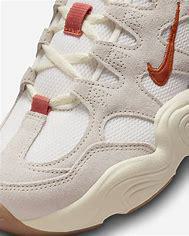
Brand: Nike
Model: Tech Hera